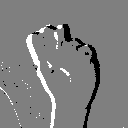
ASL letter: n